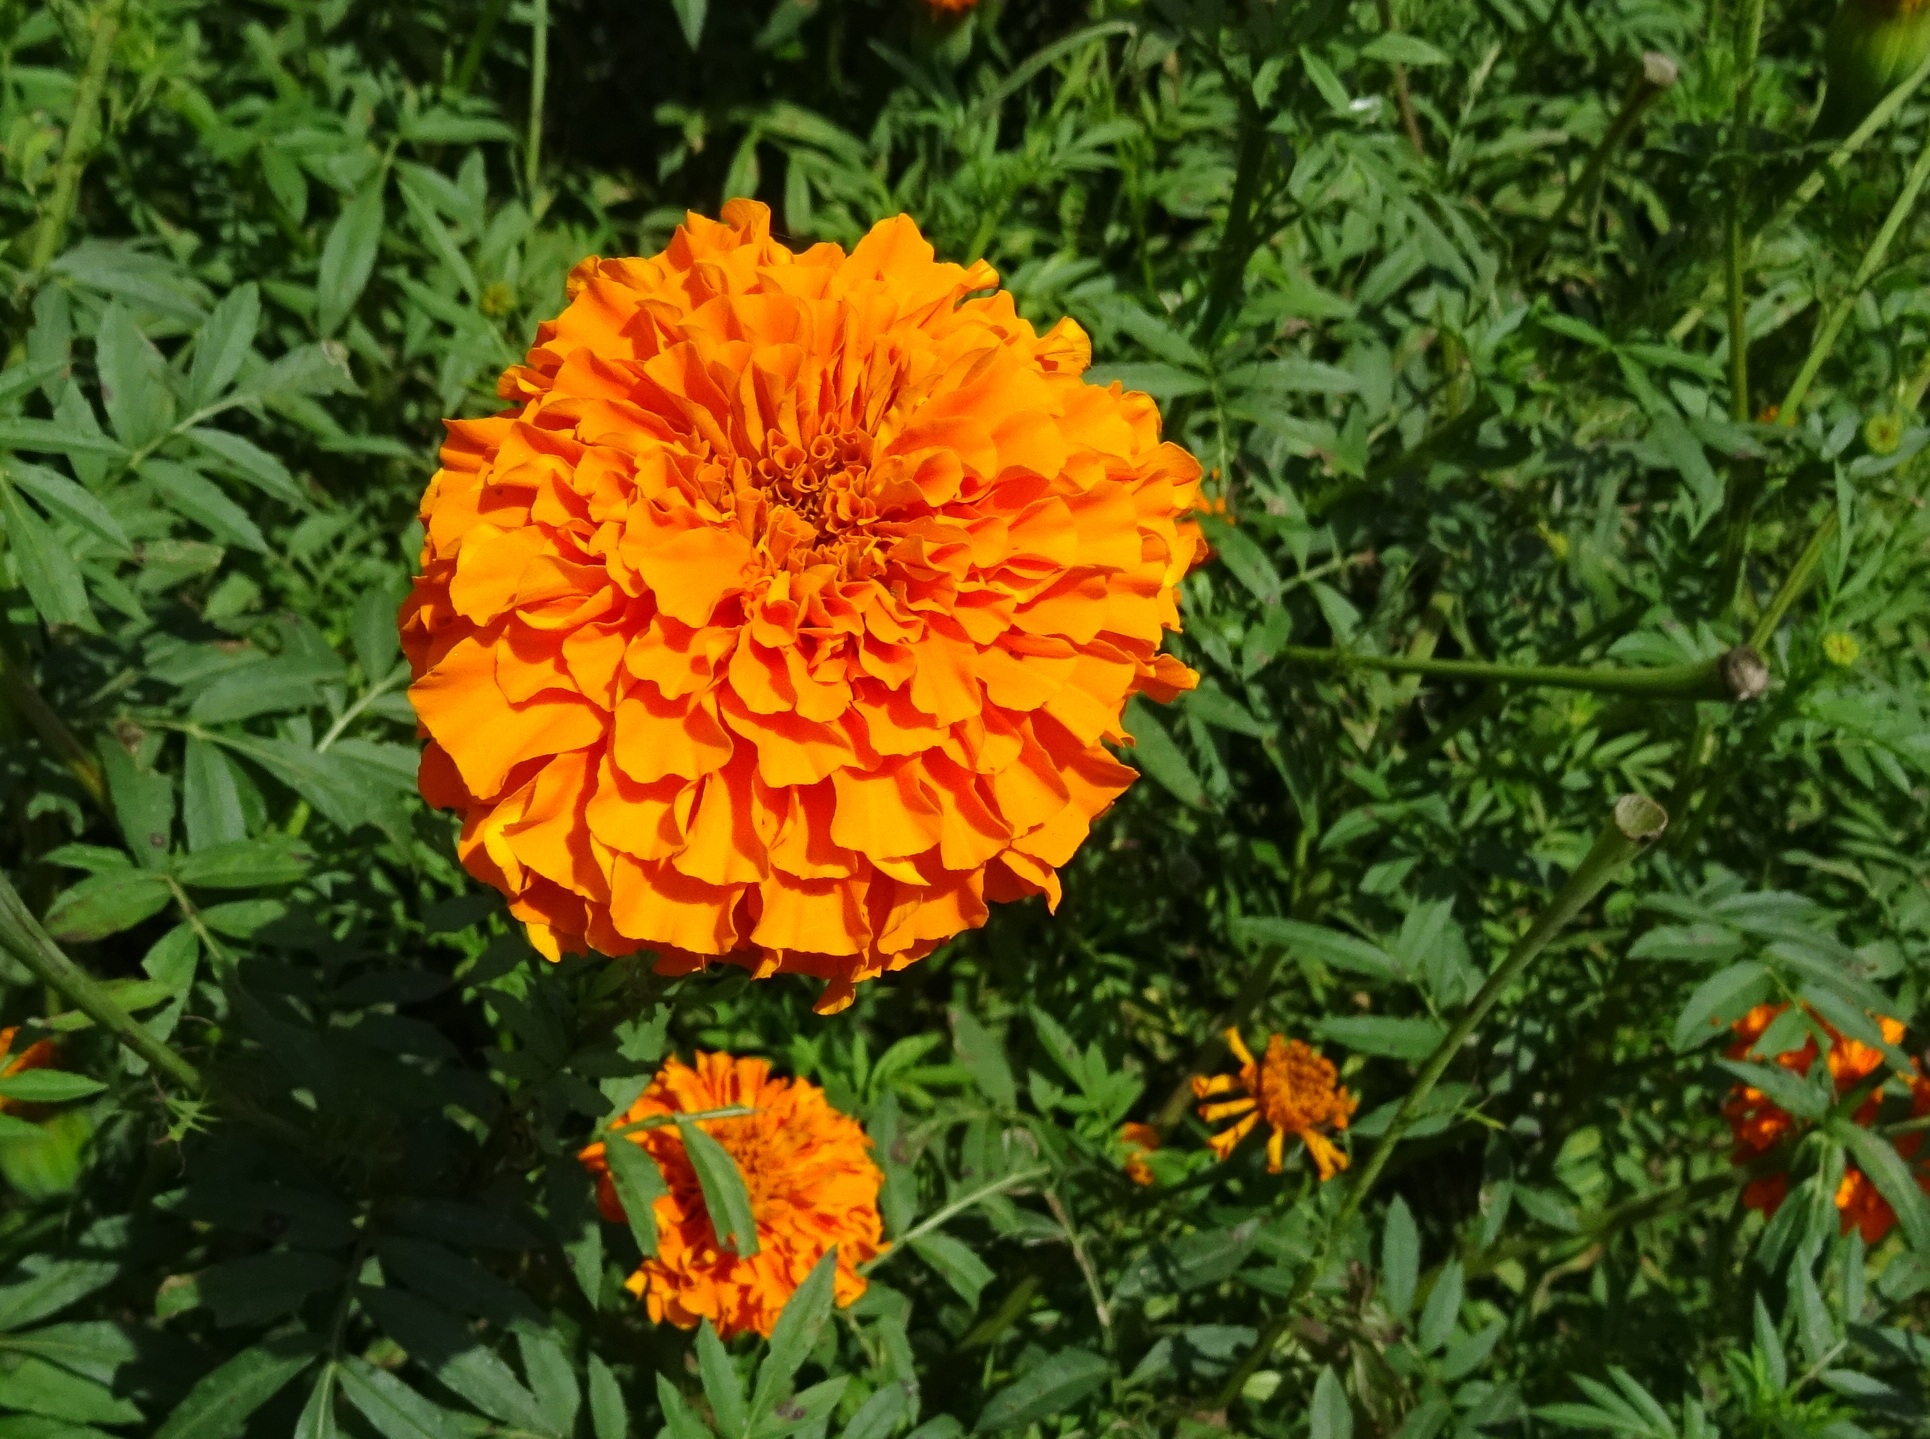
blossom, plant, field, flower, bloom, orange, herb, botany, flora, botanical, wildflower, india, horticulture, marigold, karnataka, cultivate, flowering plant, daisy family, calendula, annual plant, land plant